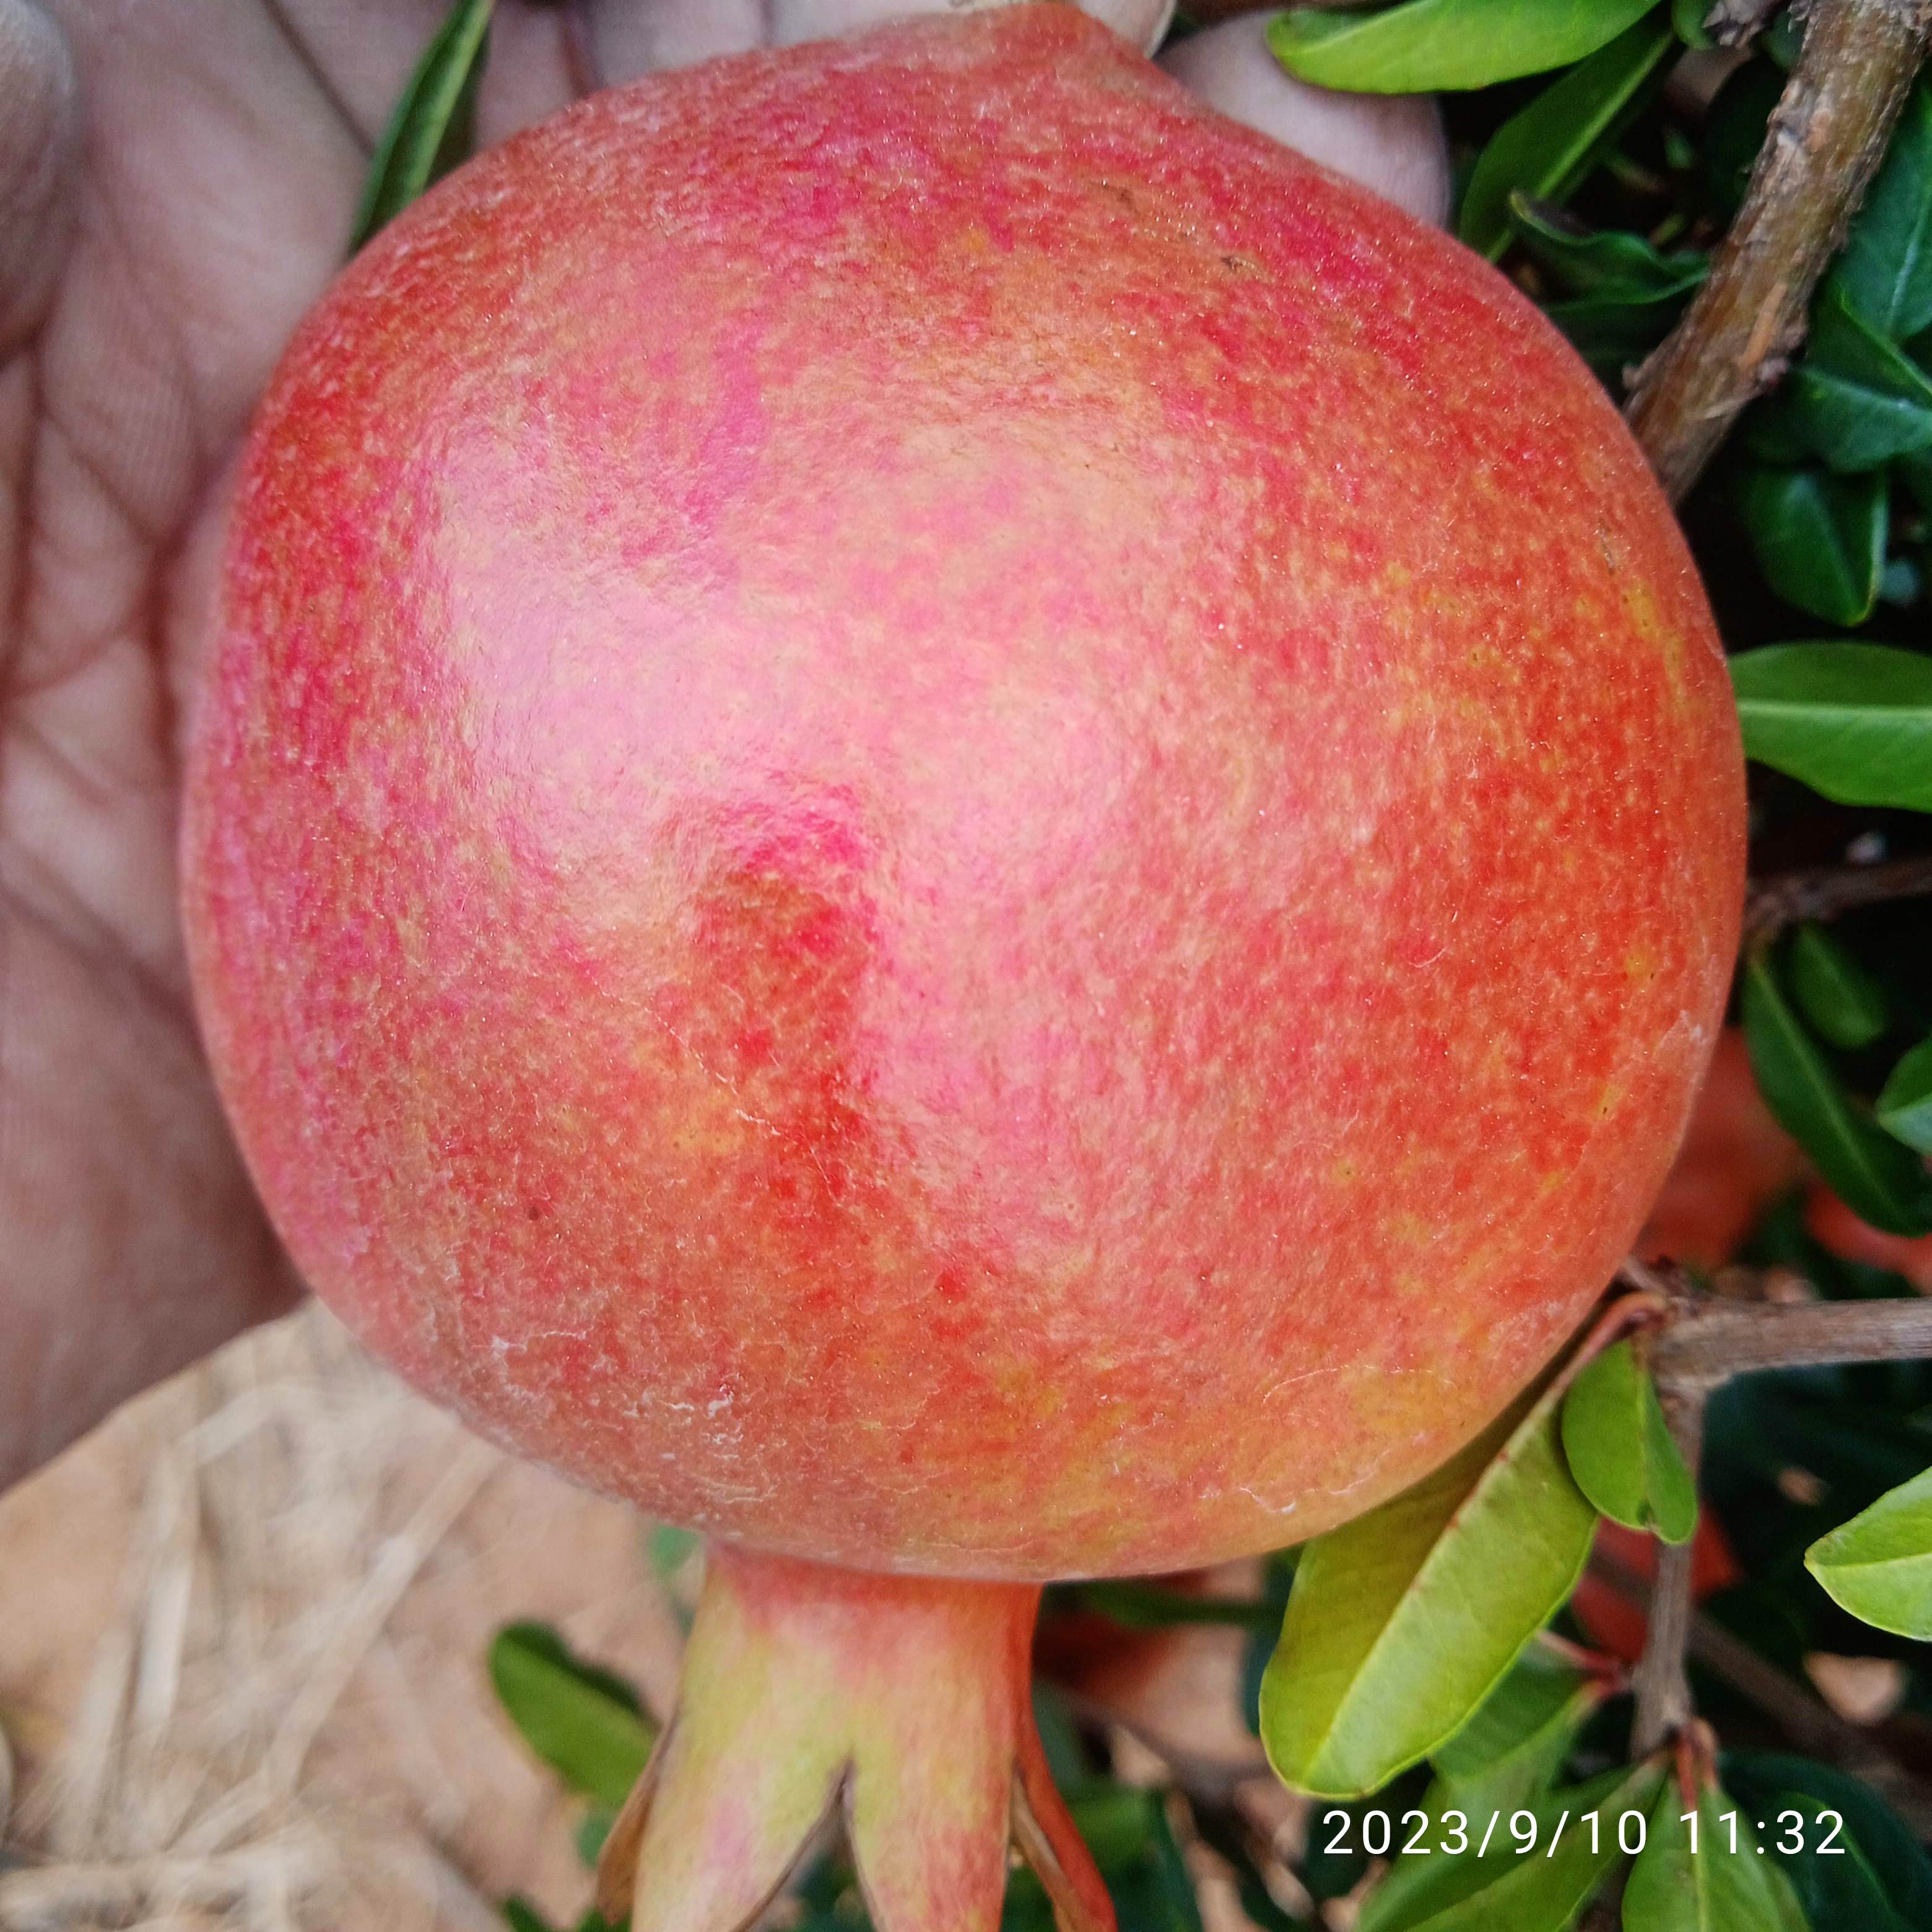
Label: Healthy